Cottingley Fairies

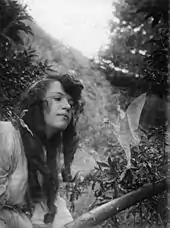
The fourth photograph, "Fairy Offering Posy of Harebells to Elsie"

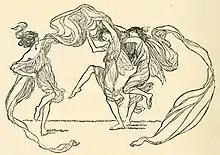
One of Claude A. Shepperson's illustrations of dancing fairies, from "Princess Mary's Gift Book"

Doyle's article in the December 1920 issue of "The Strand" contained two higher-resolution prints of the 1917 photographs, and sold out within days of publication. To protect the girls' anonymity, Frances and Elsie were called Alice and Iris respectively, and the Wright family was referred to as the "Carpenters". An enthusiastic and committed spiritualist, Doyle hoped that if the photographs convinced the public of the existence of fairies then they might more readily accept other psychic phenomena. He ended his article with the words: